Lviv during the Middle Ages

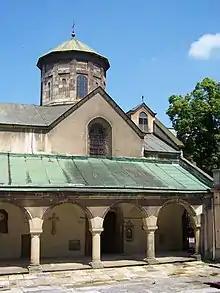
Armenian Cathedral

In 1410, in Lviv Vladyslaus II developed the plan of a campaign against the Teutonic Order. After the battle of Grunwald (1410) the city met him triumphantly. In 1415, the king granted Lviv lands for the foundation of villages. In 1434, Galicia became part of Poland, becoming the Ruthenian Voivodeship. Polonization and ocatholization accelerated.